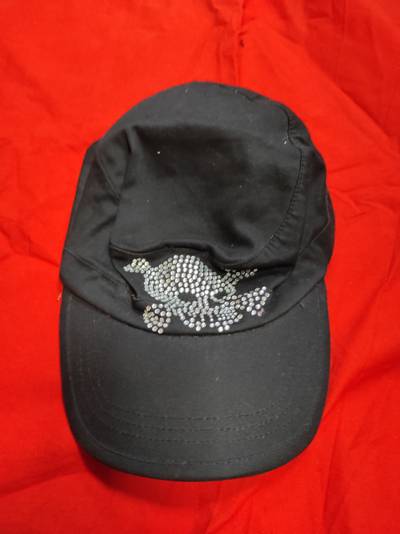
Waste category: clothes